Yellow soybean paste

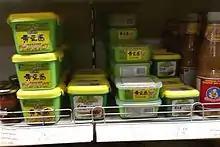
Huáng jiàng on a supermarket shelf

Yellow soybean paste is widely available in China, as well as in Chinese grocery stores overseas, and comes in plastic packages, bottled or in tins.